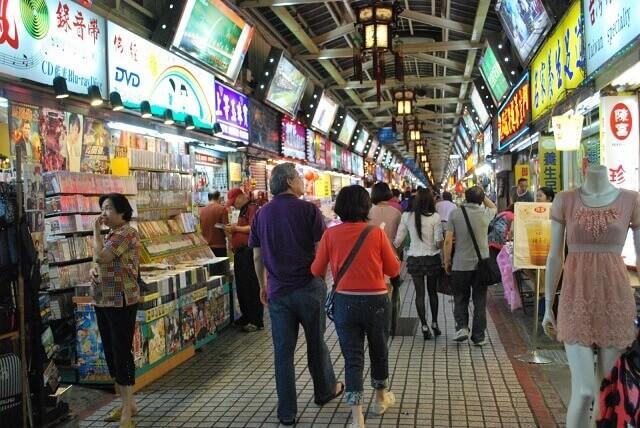
có nhiều quầy hàng xuất hiện ở hai bên khu chợ